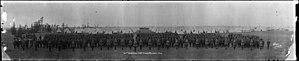
Le 147e Bataillon, CEC au camp Borden en 1916
The Grey and Simcoe Foresters, littéralement « Les Forestiers de Grey et de Simcoe », sont un régiment d'infanterie de la Première réserve de l'Armée canadienne. Ayant été fondé en 1866, il s'agit de l'un des plus anciens régiments des Forces armées canadiennes. De plus, The Grey and Simcoe Foresters sont le dernier régiment du Commonwealth a toujours porter le titre de « forestiers ».